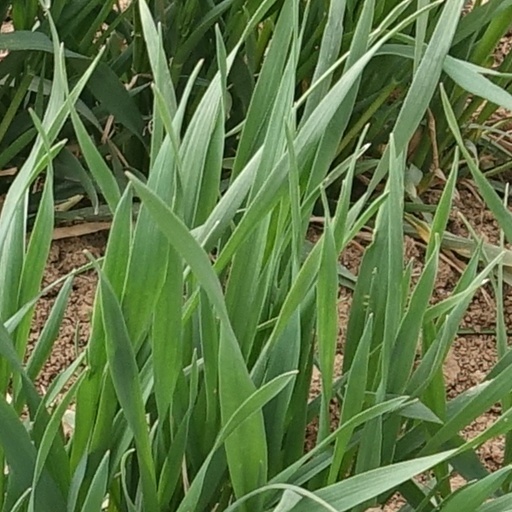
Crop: wheat